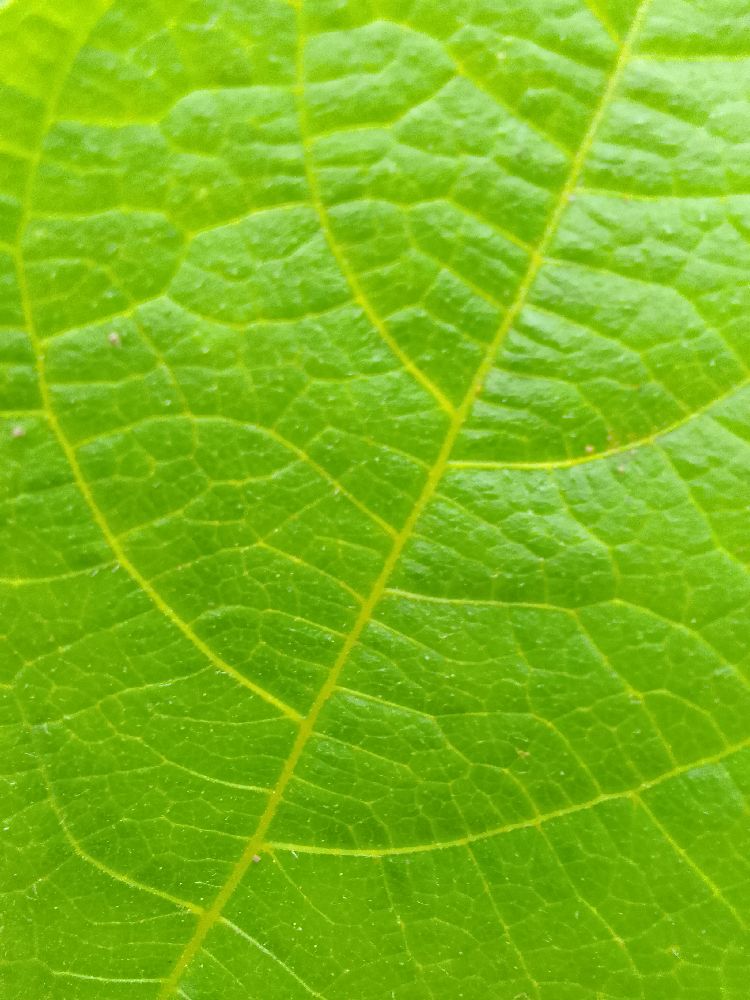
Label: healthy